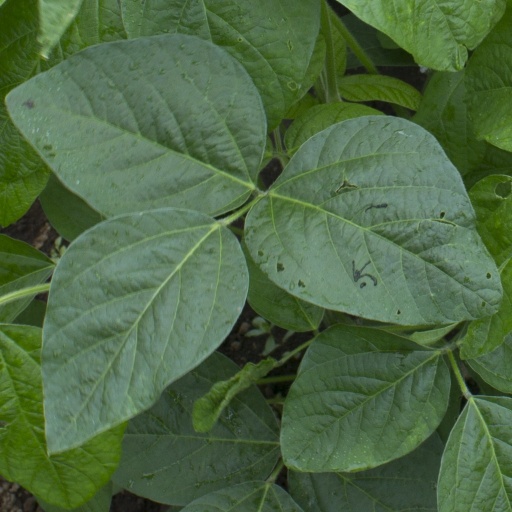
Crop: soybean